111th Brigade (United Kingdom)

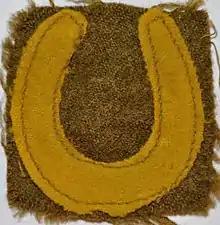
37th Division's 'gold horseshoe' insignia.

On 6 August 1914, less than 48 hours after Britain's declaration of war, Parliament sanctioned an increase of 500,000 men for the Regular British Army. The newly appointed Secretary of State for War, Earl Kitchener of Khartoum, issued his famous call to arms: 'Your King and Country Need You', urging the first 100,000 volunteers to come forward. This group of six divisions with supporting arms became known as Kitchener's First New Army, or 'K1'. The K2, K3 and K4 battalions, brigades and divisions followed soon afterwards. The flood of volunteers overwhelmed the ability of the army to absorb and organise them, and by the time the Fifth New Army (K5) was authorised on 10 December 1914, many of the units were already being organised as 'Pals battalions' under the auspices of mayors and corporations of towns up and down the country. The concept of a 'battalion of pals' serving together originated with the 'Stockbrokers Battalion' of the Royal Fusiliers raised in the City of London and was taken up enthusiastically by the Earl of Derby, a former soldier himself. 37th Division of K5 was recruited in Lancashire largely by his efforts; two of his brothers served in the division, and it was known as 'Lord Derby's Own', or more disparagingly as the 'Derby Family Retainers'.